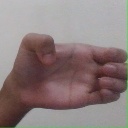
अक्षर: ख